Joseph Peacocke (archbishop of Dublin)

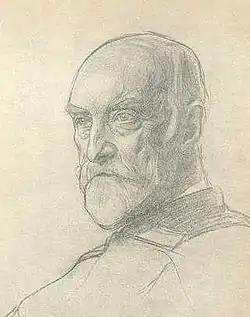
Peacocke, drawn in 1908 by Philip de László

Peacocke was ordained a deacon in 1858 and a priest of the Church of Ireland in 1859. He was curate at St Mary's, Kilkenny, from 1858 until 1861, then for two years took up the position of secretary to the Hibernian Church Missionary Society. He was on the evangelical wing of the church and believed especially in foreign missions and in the Church Missionary Society. From 1863 until 1873, he was curate of Monkstown Church, County Dublin. in 1873 he was appointed rector of St. George's Church, Dublin, a significant parish. In 1878 he returned to Monkstown as rector and remained until he was elected a bishop. He became a canon of St Patrick's Cathedral, Dublin, he was awarded the degree of Doctor of Divinity in 1883, and for a few months in 1894 he held the professorship of pastoral theology in Trinity College.